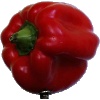
Label: Pepper Red 1